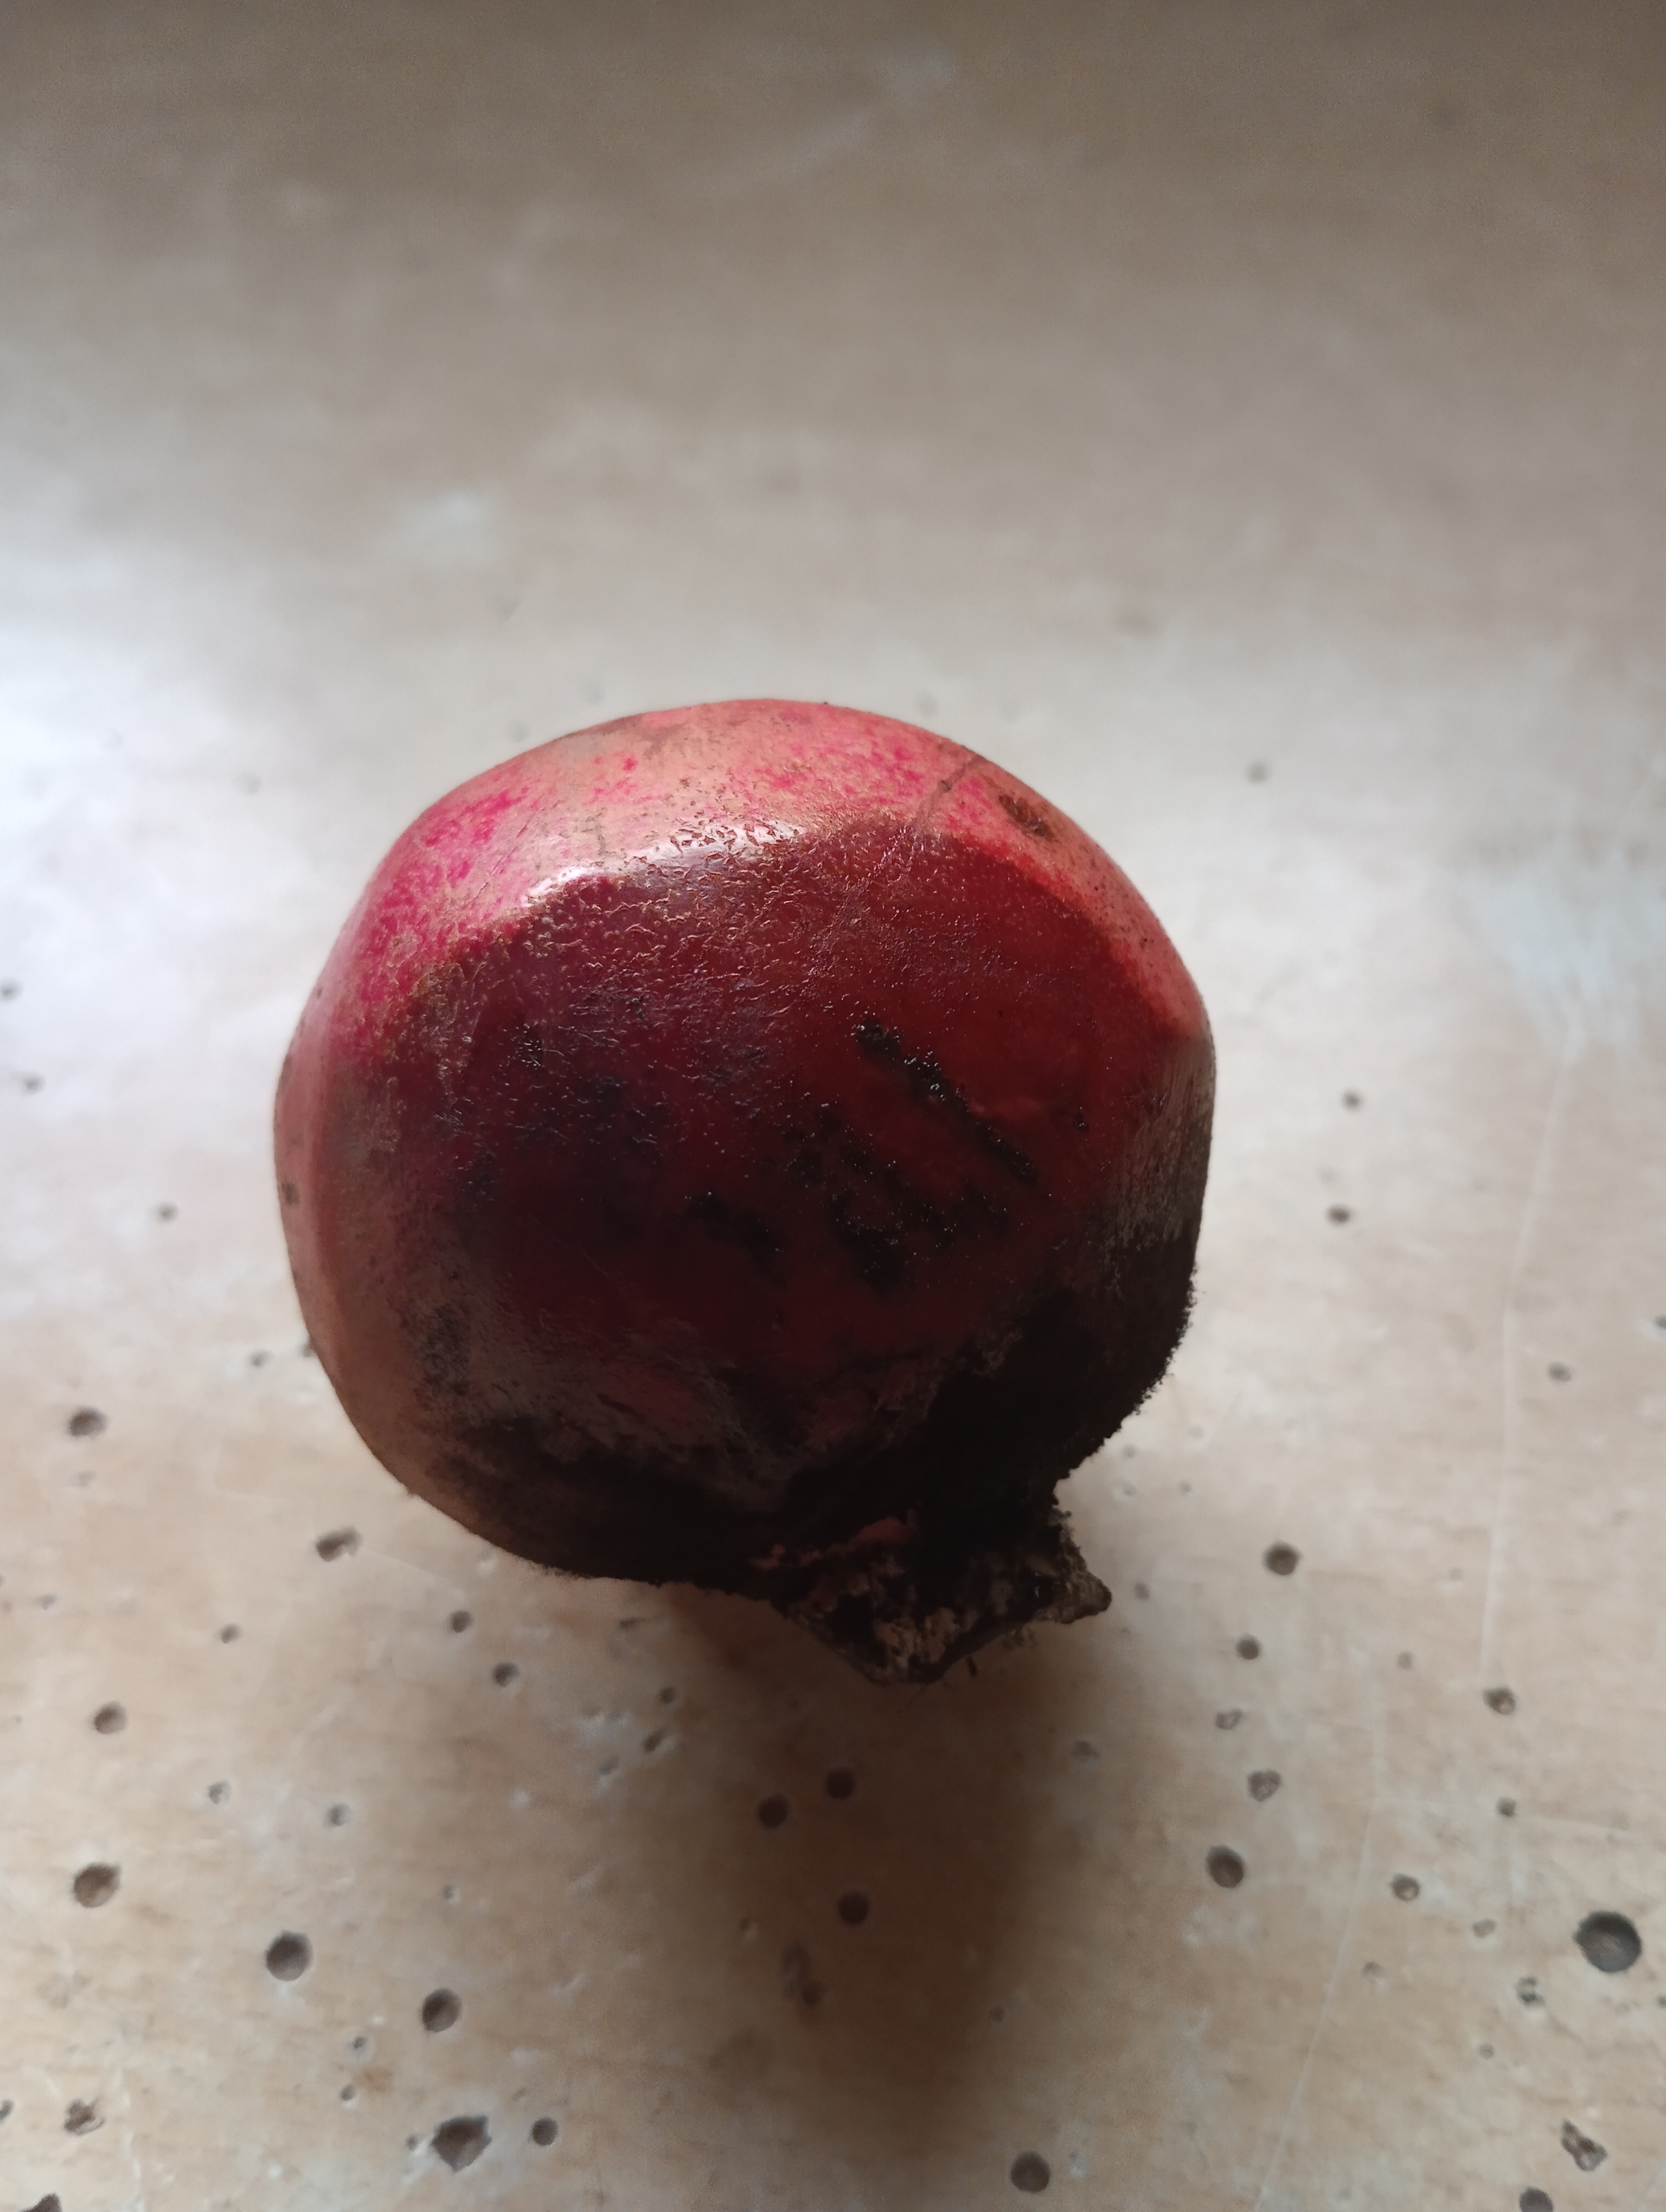
Label: Major Defect